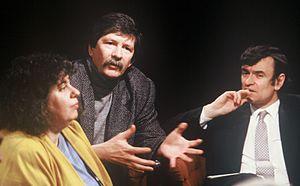
Jim Haynes, né le 10 novembre 1933 à Haynesville, en Louisiane, est un journaliste, un enseignant et un écrivain américain, qui fut, pendant les années 1960-1970, l'un des principaux animateurs de la scène alternative européenne.